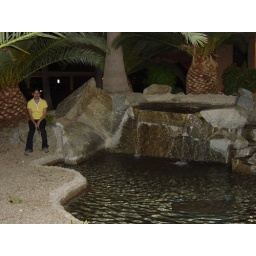
fountain near reception area..........its more beautiful coz beatiful  girl is sitting near by it.....